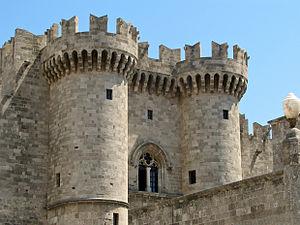
La francocratie, aussi connu sous le nom de latinocratie et, pour les domaines vénitiens, vénétocratie, est le terme utilisé pour désigner la période de l'histoire de la Grèce durant laquelle un certain nombre d'États latins d'Orient, principalement français, italiens ou catalans, se sont établis sur des territoires de l'Empire byzantin fragmenté en divers États grecs à la suite de la quatrième croisade.